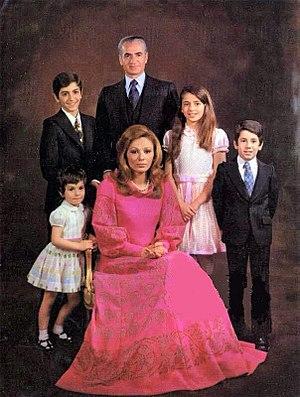
La famille impériale d'Iran
Farah Pahlavi, née Diba le 14 octobre 1938 à Téhéran, a été la troisième et dernière épouse de Mohammad Reza Pahlavi, chah d'Iran, de 1959 à 1980. D'abord reine, elle est faite impératrice en 1967, titre qu'elle va porter officiellement jusqu'au renversement de la monarchie en 1979.